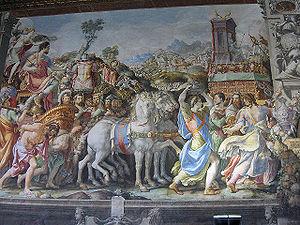
Francesco Salviati, pseudonyme de Francesco de' Rossi, né en 1510 à Florence et mort en 1563 à Rome, est un peintre maniériste florentin.